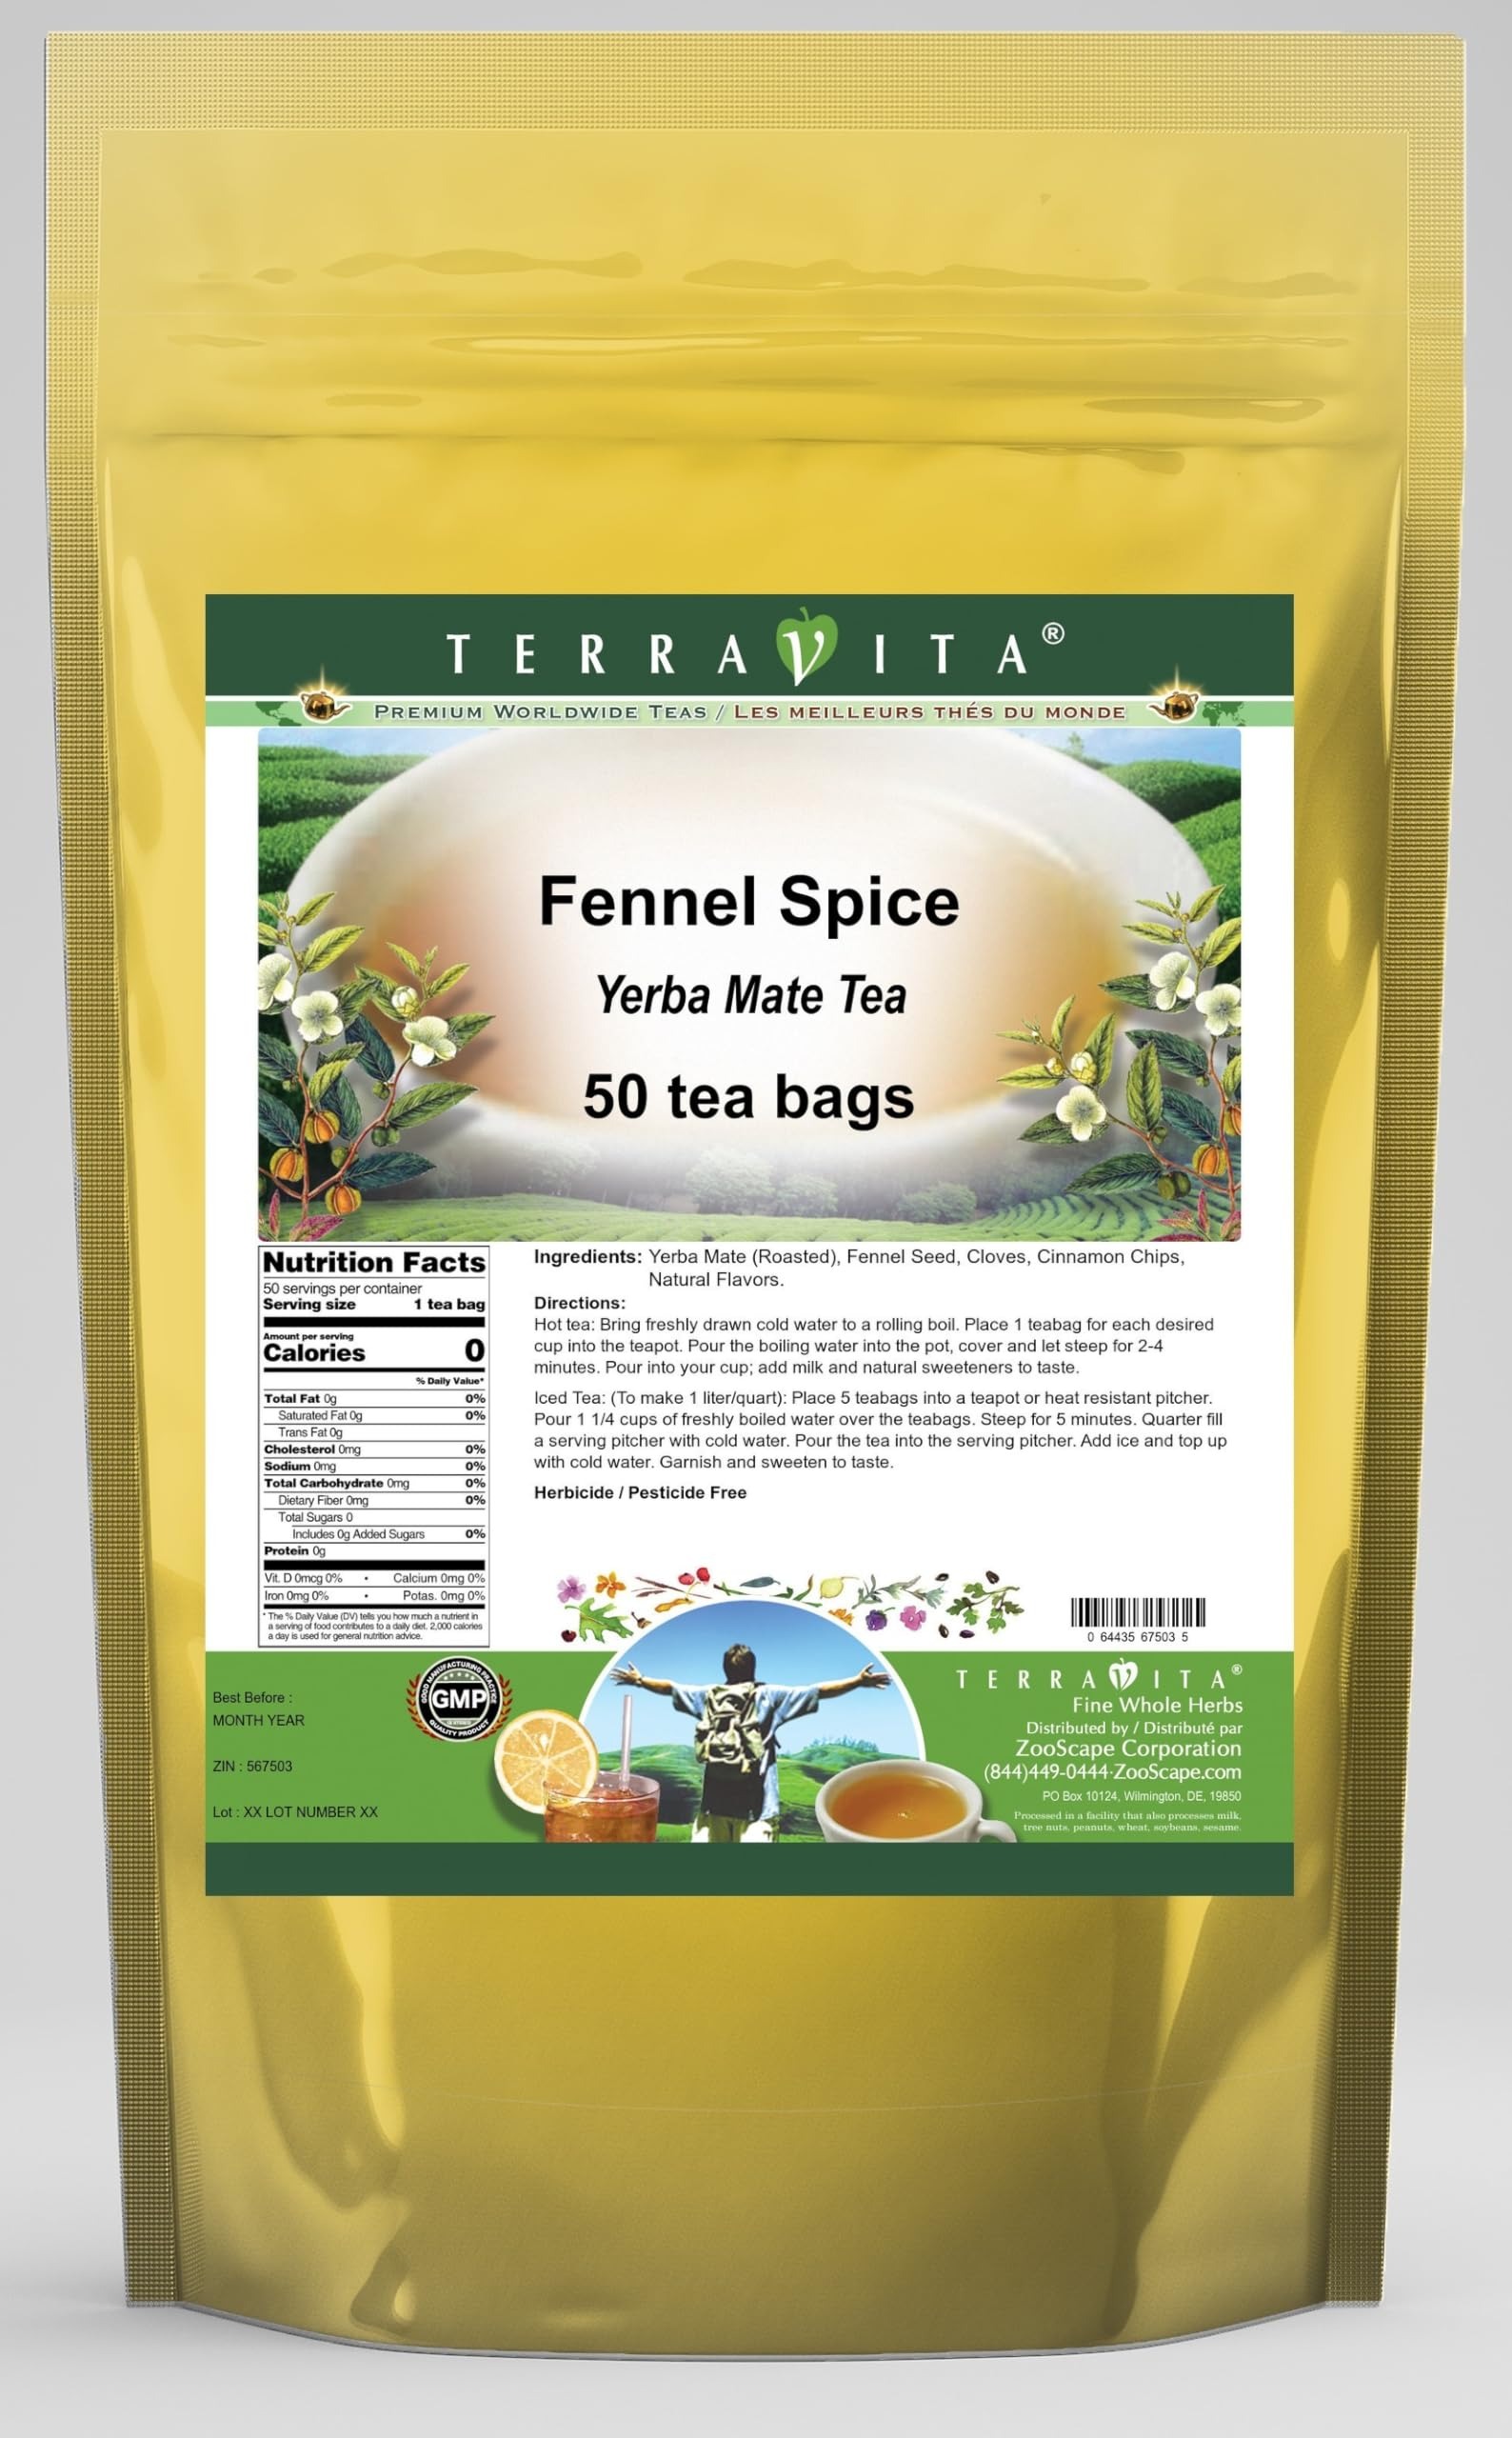
Item Name: Fennel Spice Yerba Mate Tea (50 tea bags, ZIN: 567503) - 3 Pack
Bullet Point 1: Our Fennel Spice Yerba Mate tea is a scrumptuous all-natural flavored Yerba Mate coffee substitute with Fennel Seed, Cloves and Cinnamon Chips that will refresh you with its terrific taste! You will enjoy the earthy and acidity-free Fennel Spice aroma and flavor again and again! - Ingredients: Yerba Mate, Fennel Seed, Cloves, Cinnamon Chips and Natural Fennel Spice Flavor.
Bullet Point 2: No fillers.
Bullet Point 3: Manufacturer: TerraVita
Bullet Point 4: Size: 50 tea bags
Bullet Point 5: Yerba Mate Tea Bags - Packed in a convenient upright pouch!
Product Description: Our Fennel Spice Yerba Mate tea is a scrumptuous all-natural flavored Yerba Mate coffee substitute with Fennel Seed, Cloves and Cinnamon Chips that will refresh you with its terrific taste! You will enjoy the earthy and acidity-free Fennel Spice aroma and flavor again and again! - Ingredients: Yerba Mate, Fennel Seed, Cloves, Cinnamon Chips and Natural Fennel Spice Flavor. - Hot tea brewing method: Bring freshly drawn cold water to a rolling boil. Place 1 teabag for each desired cup into the teapot. Pour the boiling water into the pot, cover and let steep for 2-4 minutes. Pour into your cup; add milk and natural sweeteners to taste. - Iced tea brewing method: (To make 1 liter/quart): Place 5 teabags into a teapot or heat resistant pitcher. Pour 1 1/4 cups of freshly boiled water over the teabags. Steep for 5 minutes. Quarter fill a serving pitcher with cold water. Pour the tea into the serving pitcher. Add ice and top up with cold water. Garnish and sweeten to taste. - TerraVita is an exclusive line of premium-quality, natural source products that use only the finest, purest and most potent ingredients found around the world. TerraVita is hallmarked by the highest possible standards of purity, potency, stability and freshness. All of our products are prepared with the highest elements of quality control, from raw materials through the entire manufacturing process, up to and including the moment that the bottles or bags are sealed for freshness and shipped out to you. Our highest possible standards are certified by independent laboratories and backed by our personal guarantee. - TerraVita exists to meet and ensure your family's health and wellness without the harmful effects of chemicals and health products. We strive to make all of our products affordable and reliable a
Value: 150.0
Unit: Count

Price: 93.46